Tintin and the Picaros

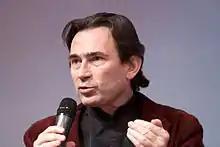
Hergé biographer Benoît Peeters felt that the characters in "Tintin and the Picaros" were "more passive than in the earlier adventures".

Harry Thompson felt that Hergé's use of various characters from earlier stories lent "Tintin and the Picaros" "the air of a finale". Hergé biographer Benoît Peeters felt that in this story, the characters were "more passive than in the earlier adventures, submitting to events more than setting them off", with this being particularly evident for the character of Tintin. Michael Farr stated that "Tintin has changed", as is evidenced by the change in his clothing, however he felt that "such image modernising only succeeds in dating the adventure", adding that "to alter Tintin's appearance at the end of his career was not only superfluous but a mistake".